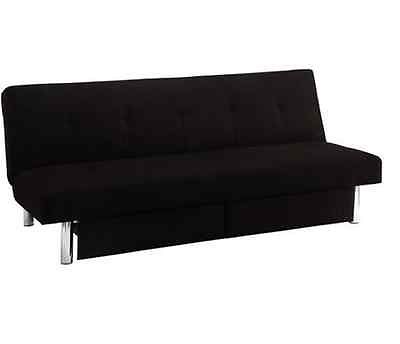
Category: sofa